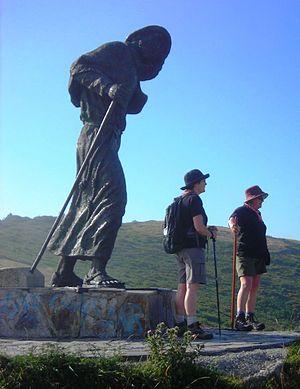
Liñares est une localité de la commune espagnole de Pedrafita do Cebreiro, dans la comarque de Os Ancares, province de Lugo, communauté autonome de Galice, au nord-ouest de l'Espagne.